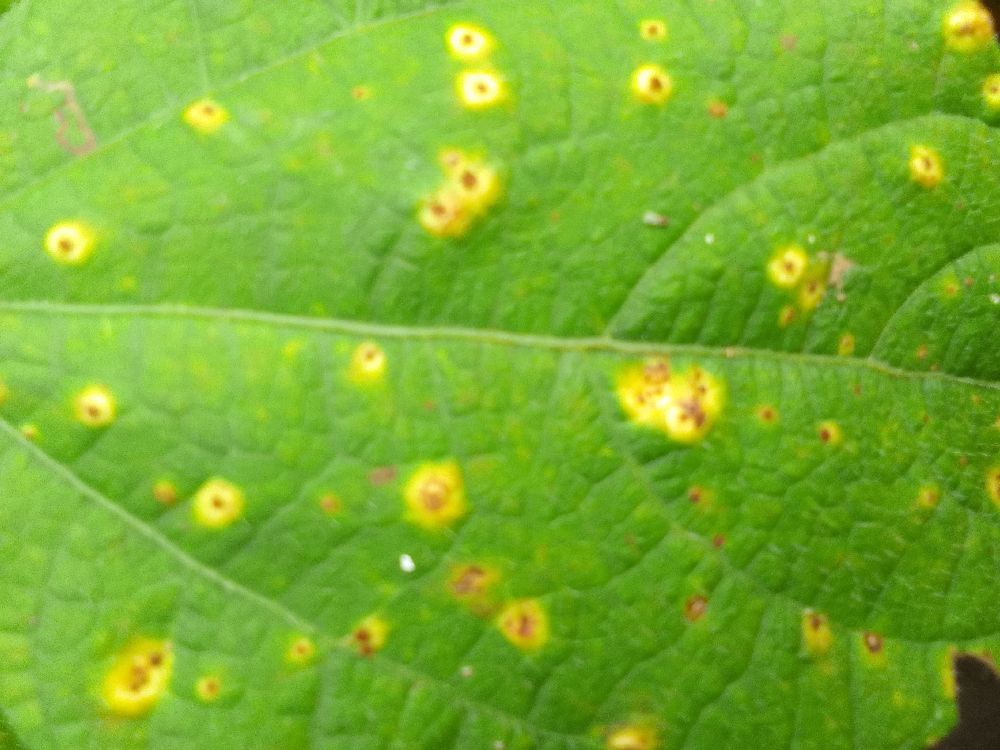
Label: rust